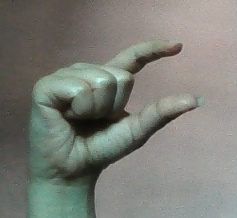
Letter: dal